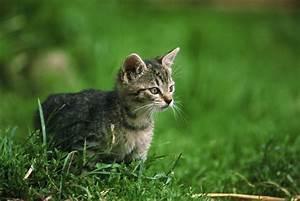
cat